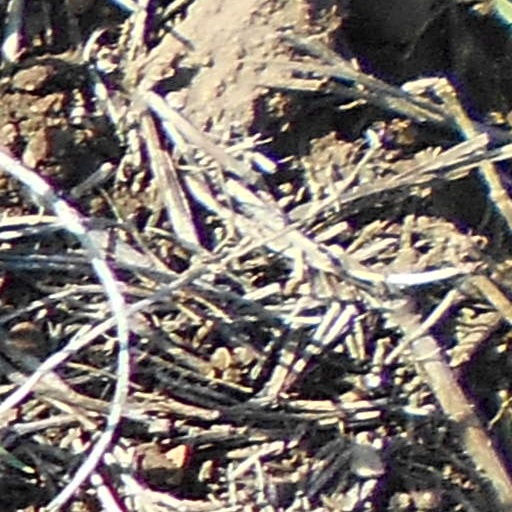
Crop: wheat